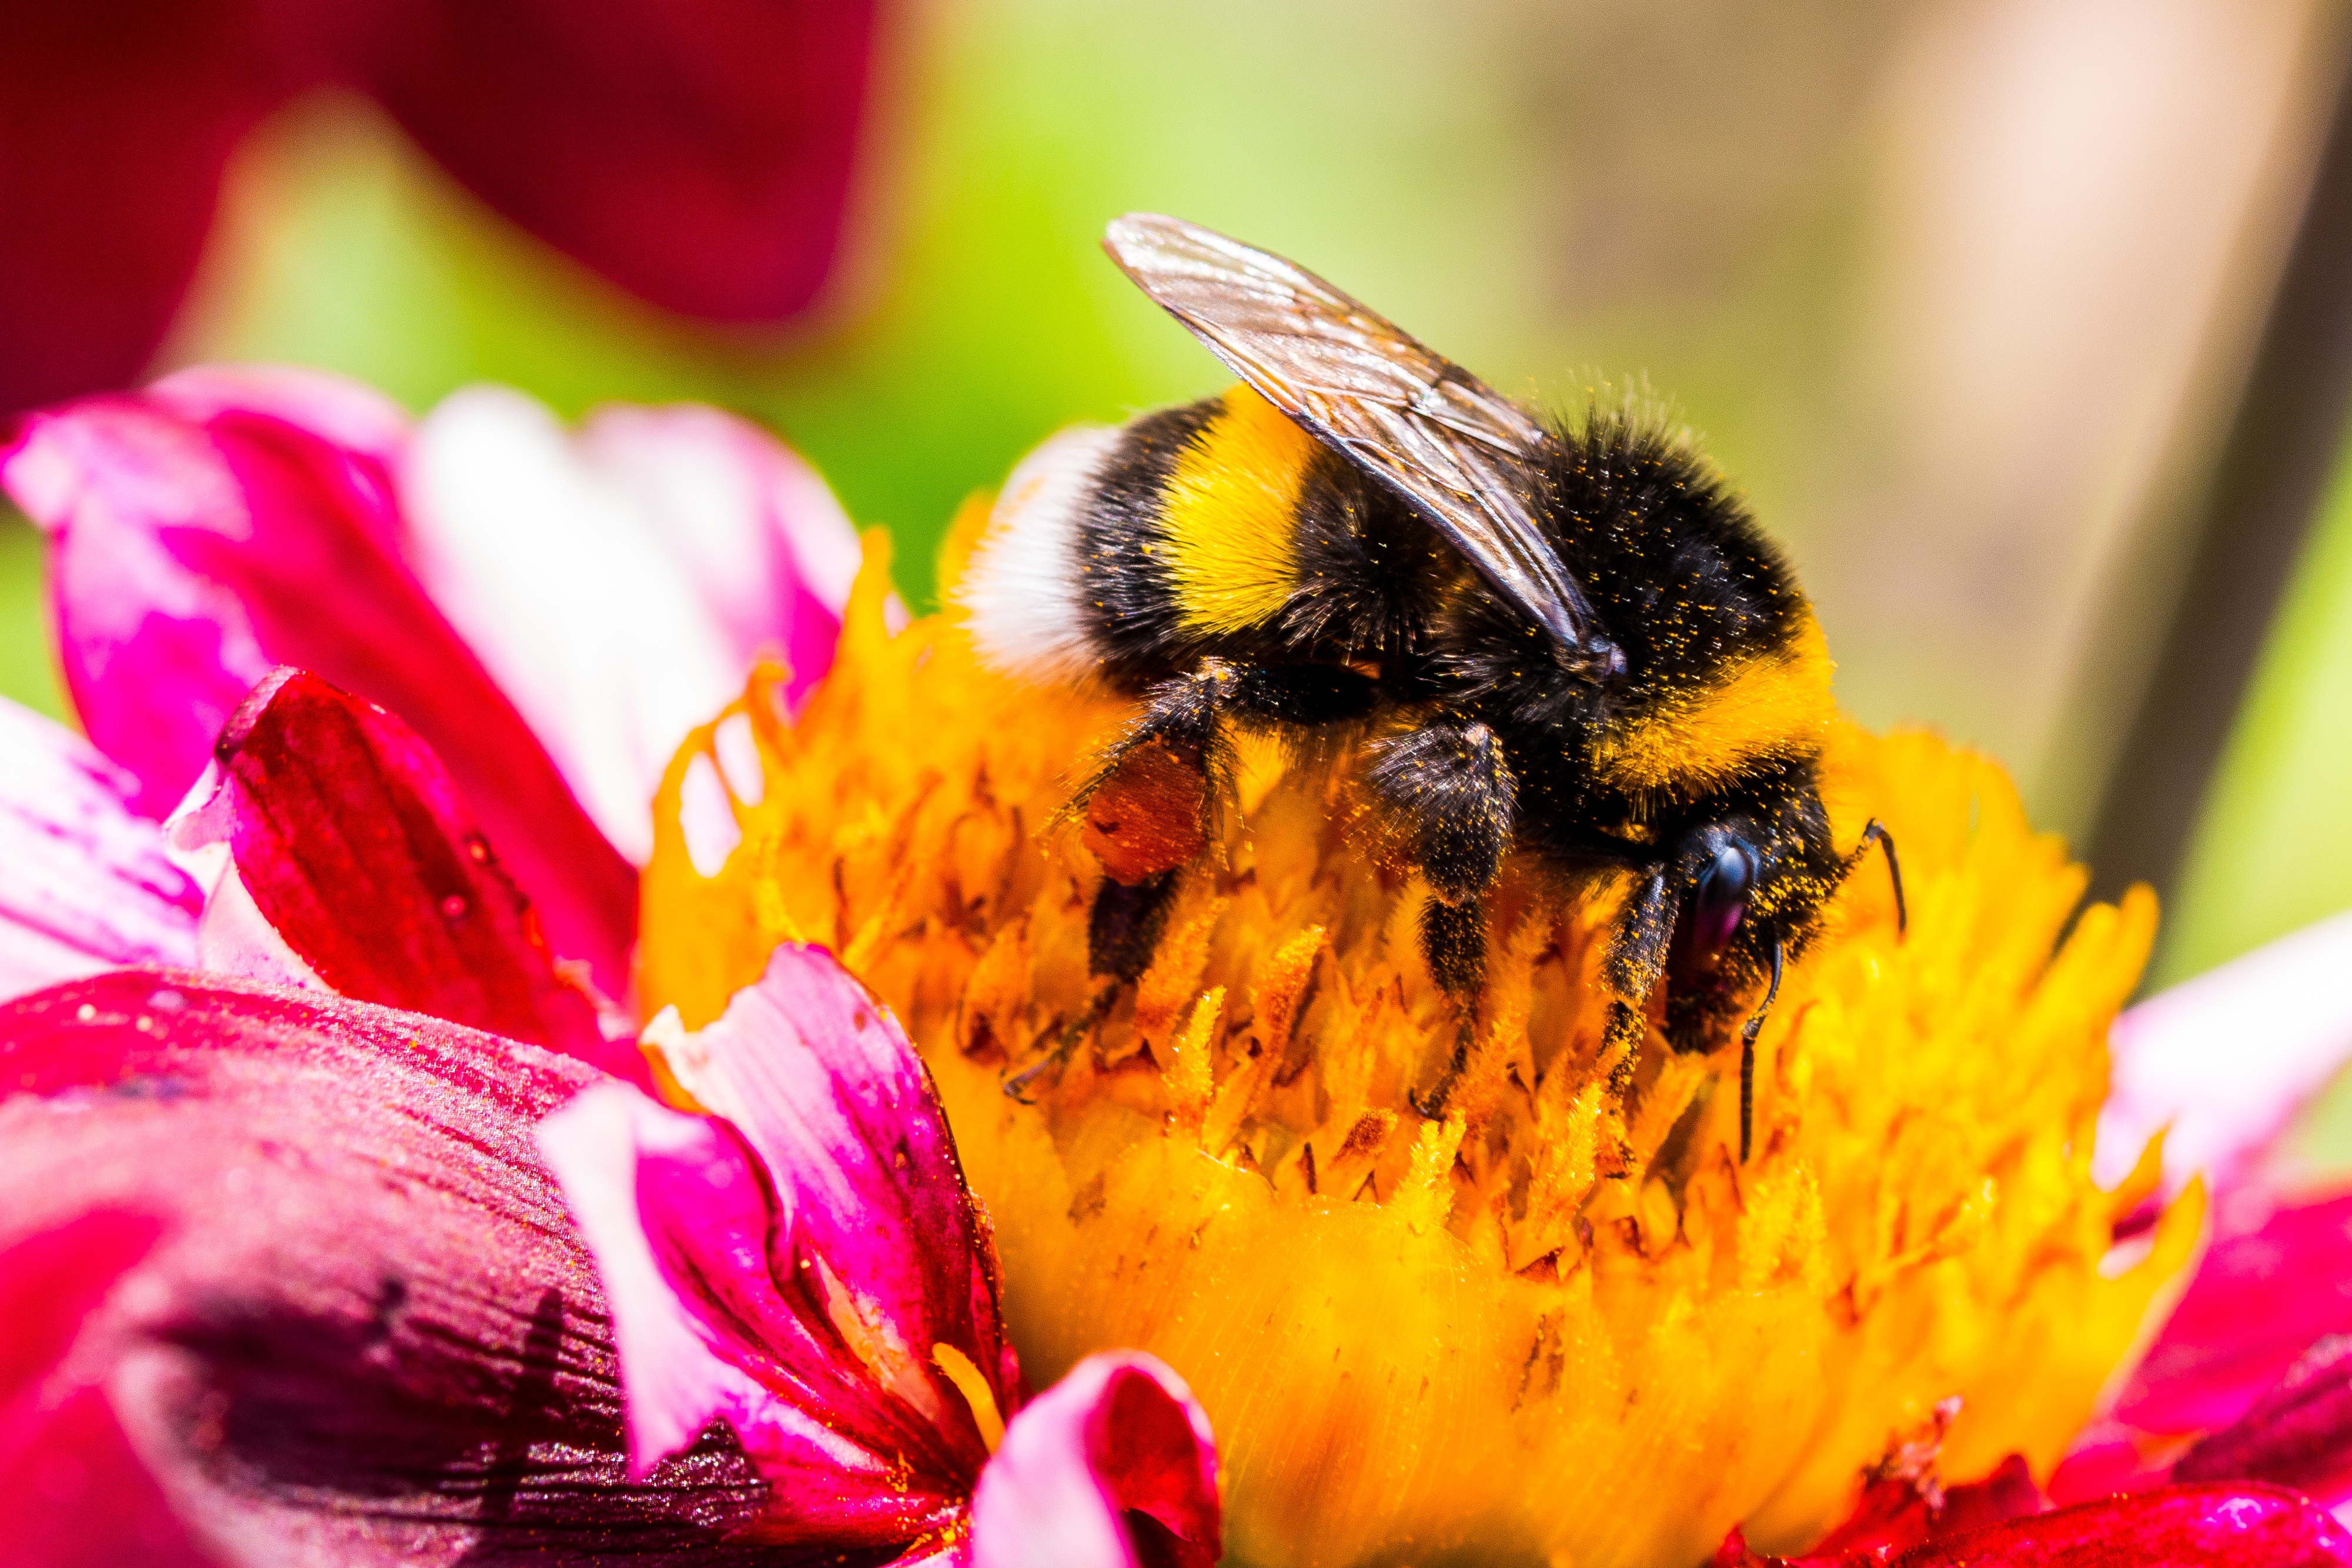
blossom, plant, photography, flower, petal, bloom, animal, pollen, insect, macro, yellow, close, flora, fauna, invertebrate, close up, dahlia, bee, bumblebee, hummel, nectar, macro photography, honey bee, pollinator, dahlia hortensis, neck frills dahlia, membrane winged insect